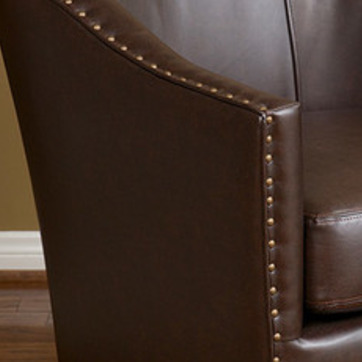
Material: leather